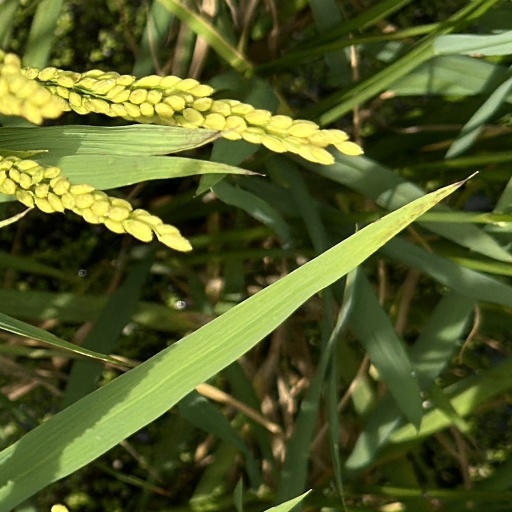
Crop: rice